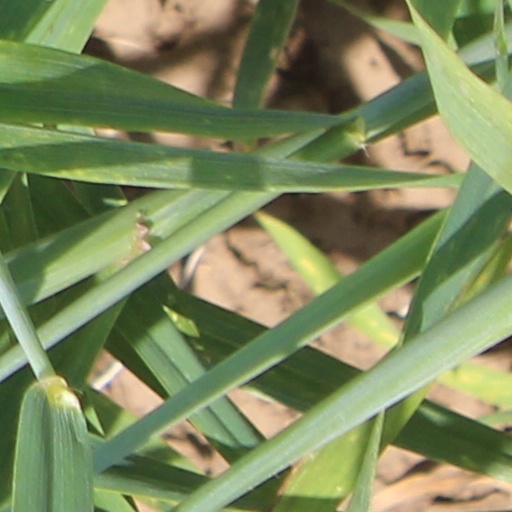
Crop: wheat